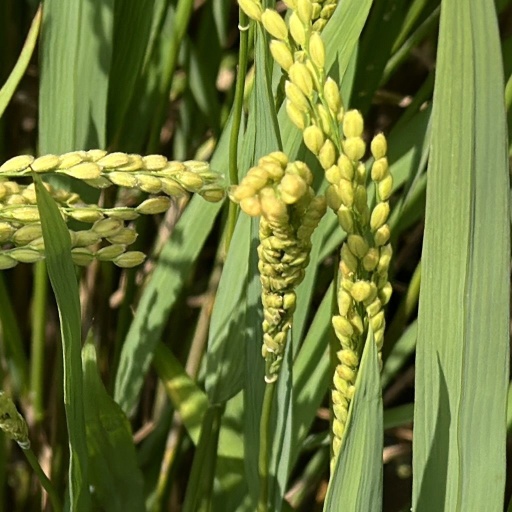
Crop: rice